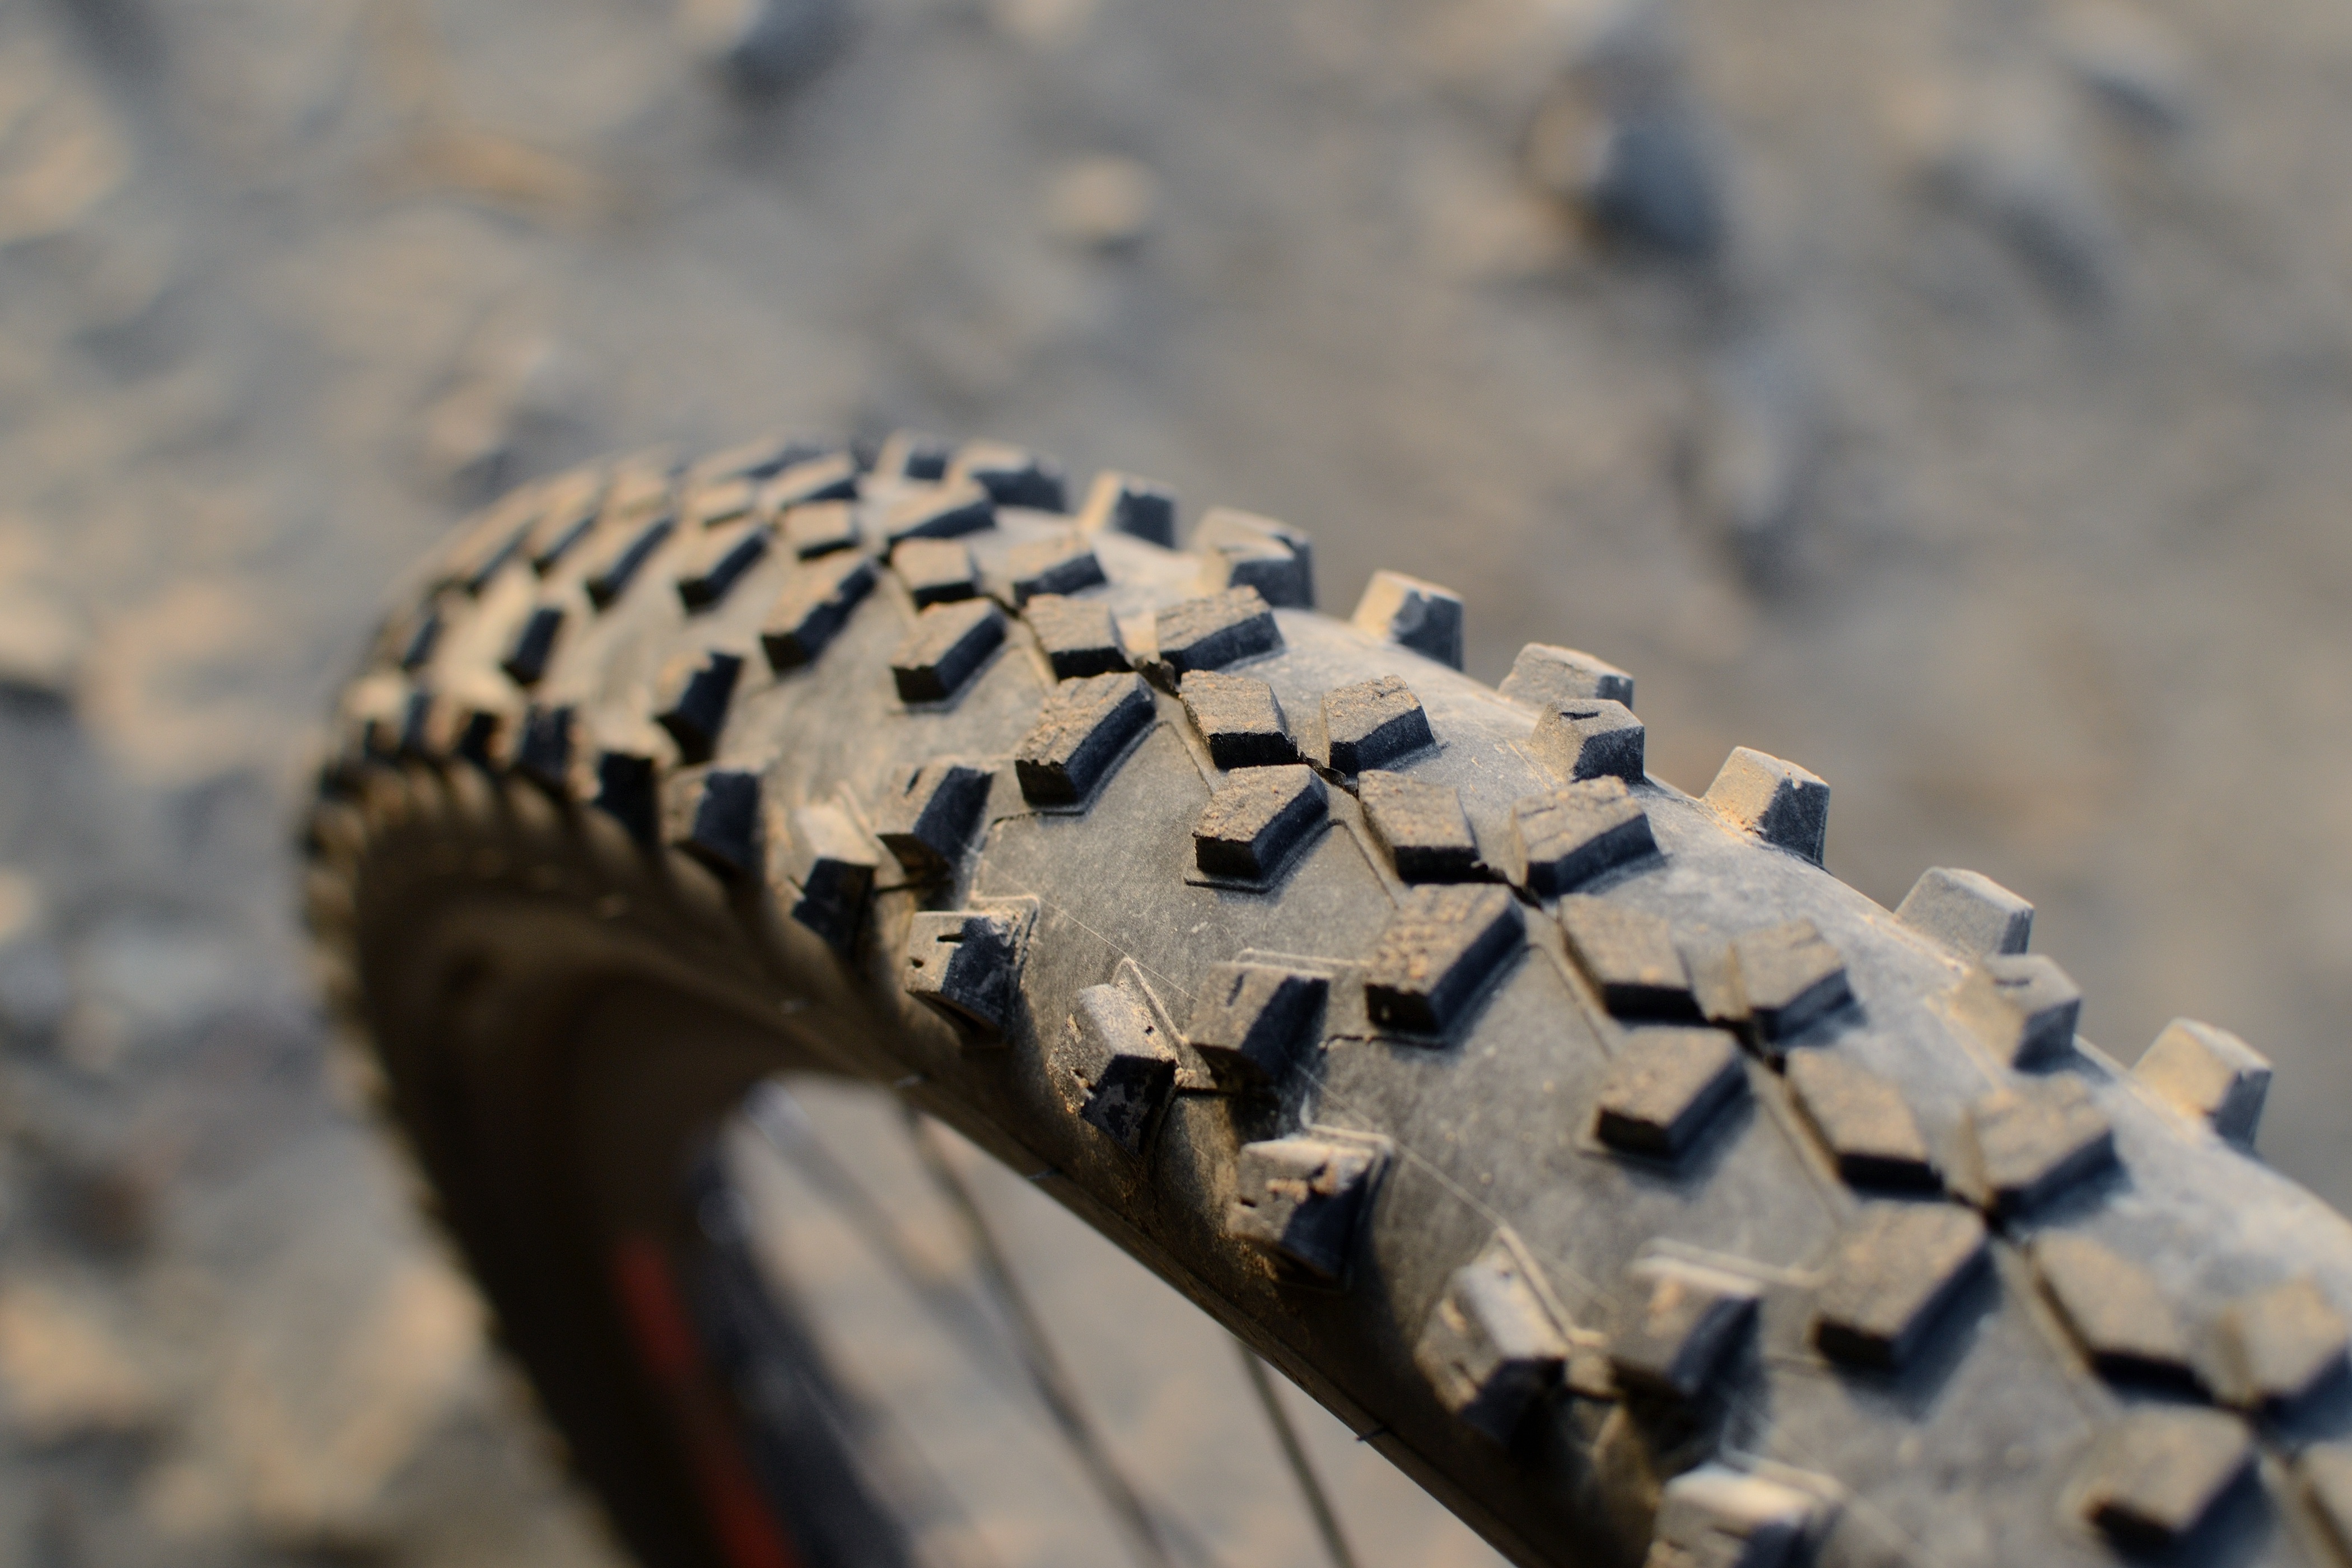
wheel, bike, wildlife, journey, soil, reptile, tire, close up, bus, sports, tires, spikes, snake, macro photography, terrible traffic, automotive tire, scaled reptile